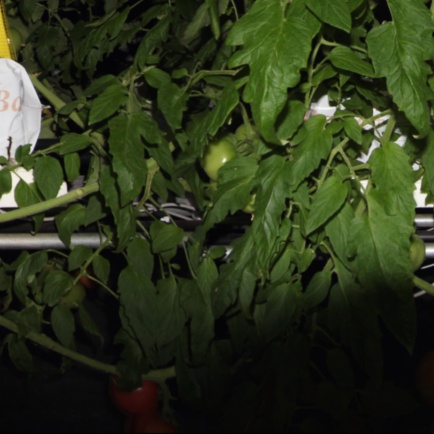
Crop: tomato